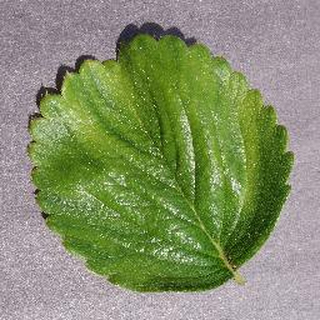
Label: healthy_strawberry